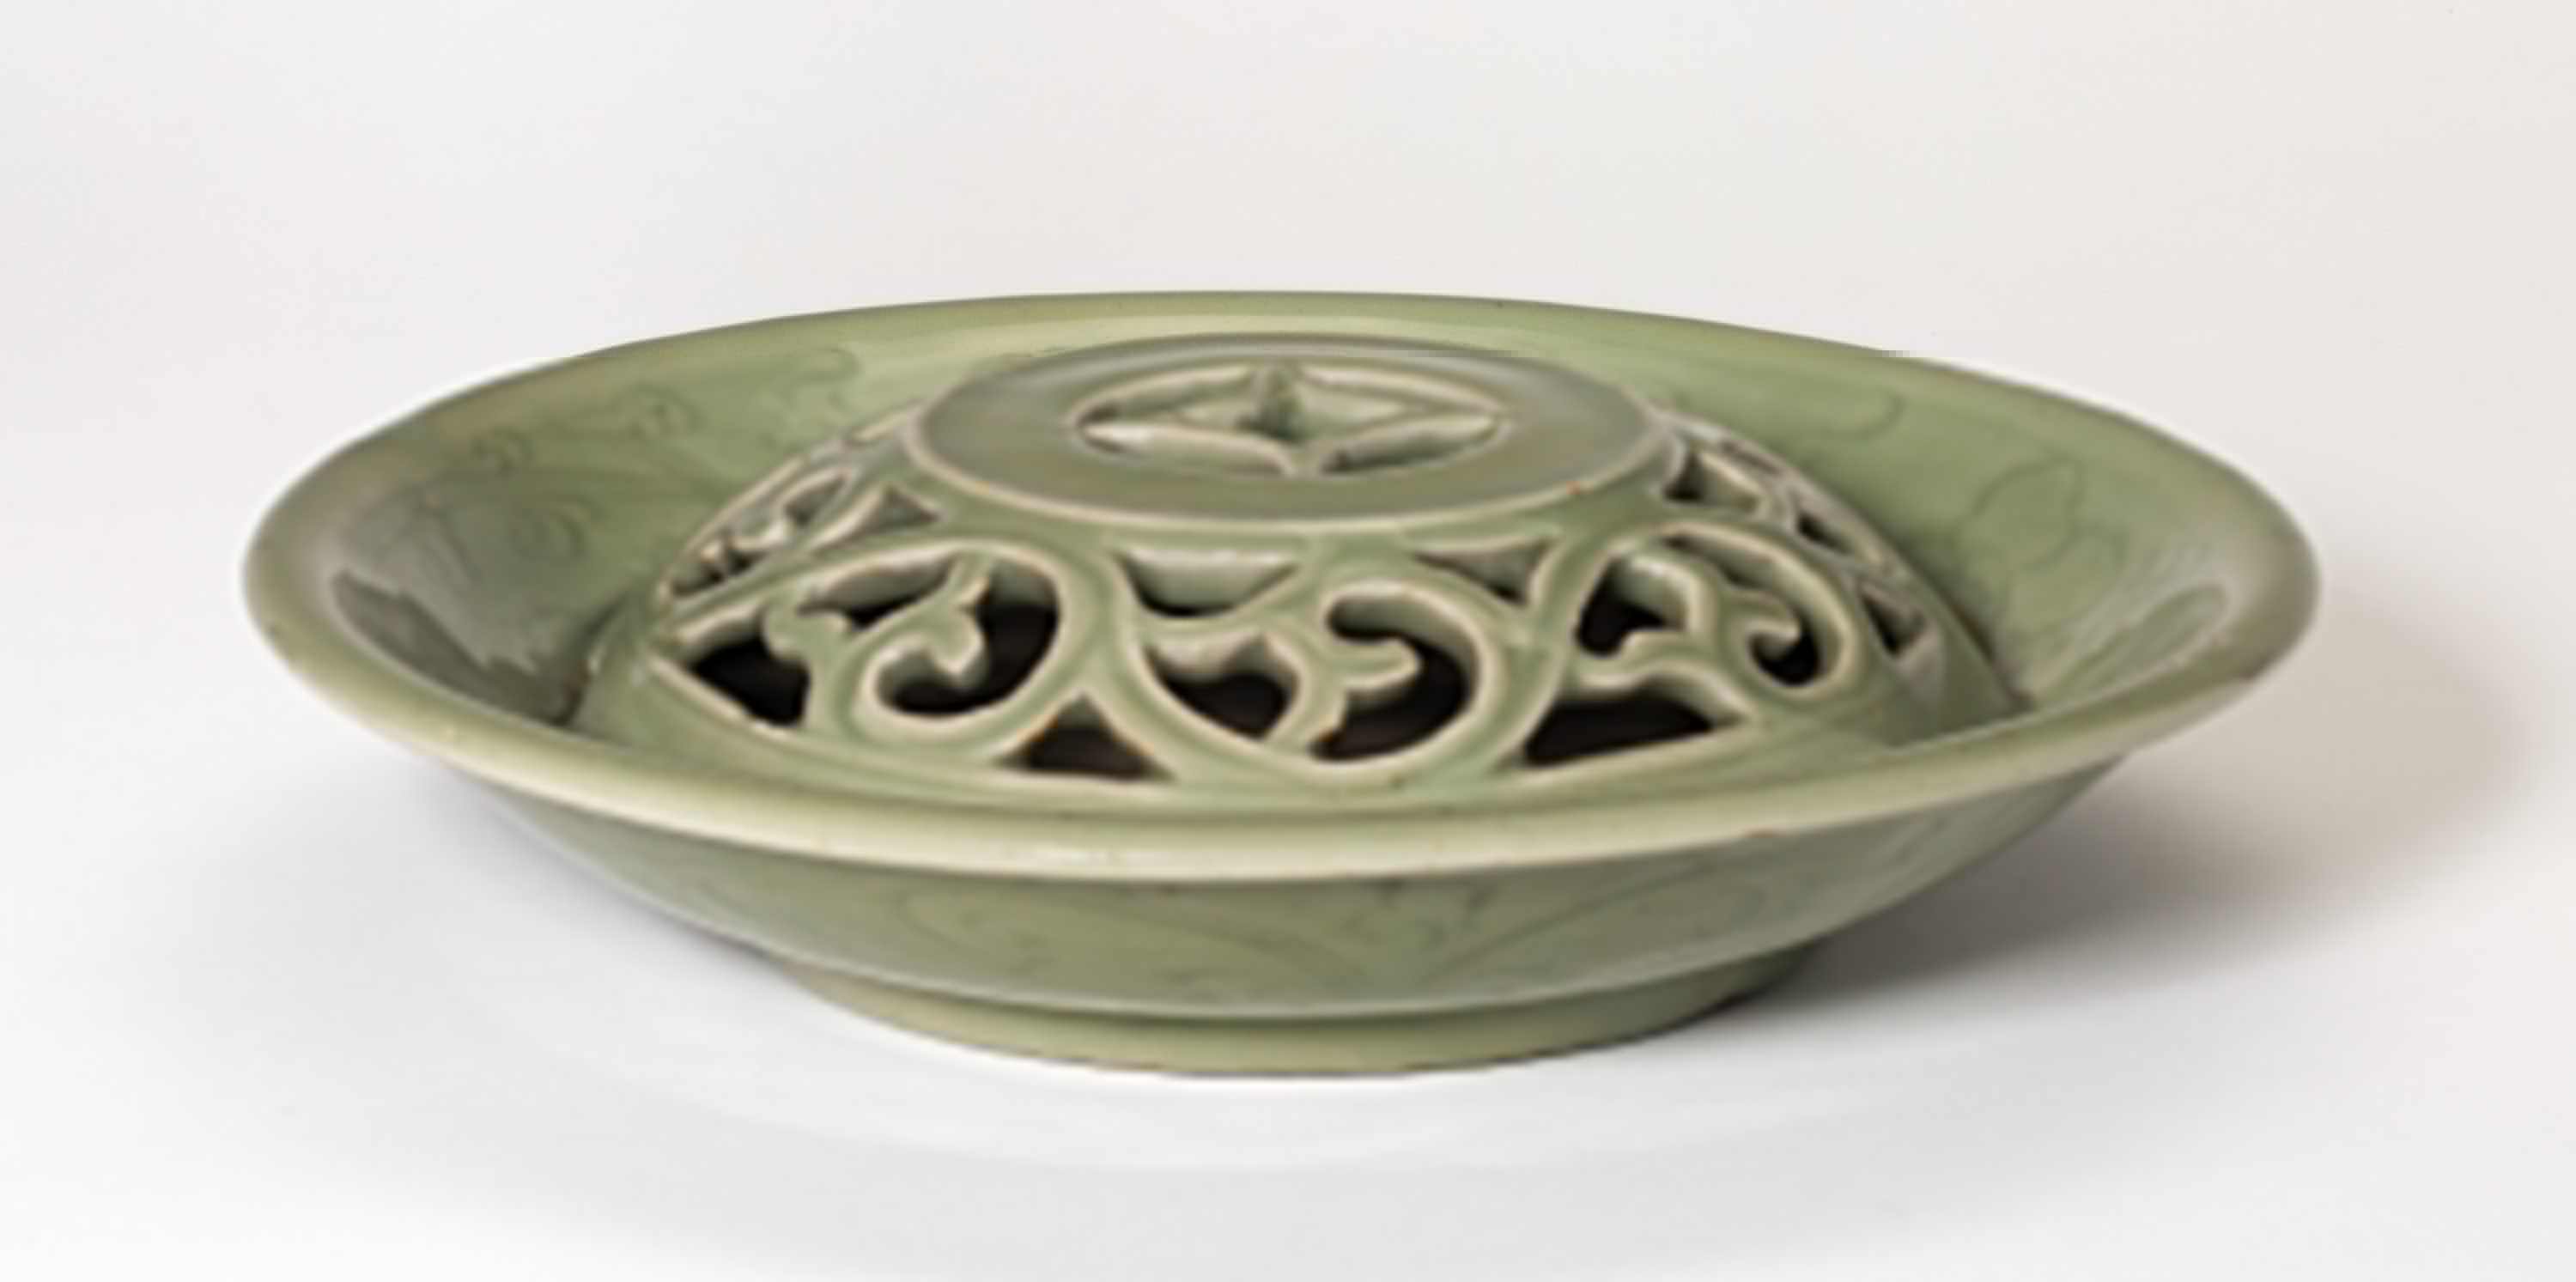
earthenware, pottery, ceramic, bowl, dishware, tableware, mixing bowl, porcelain, art